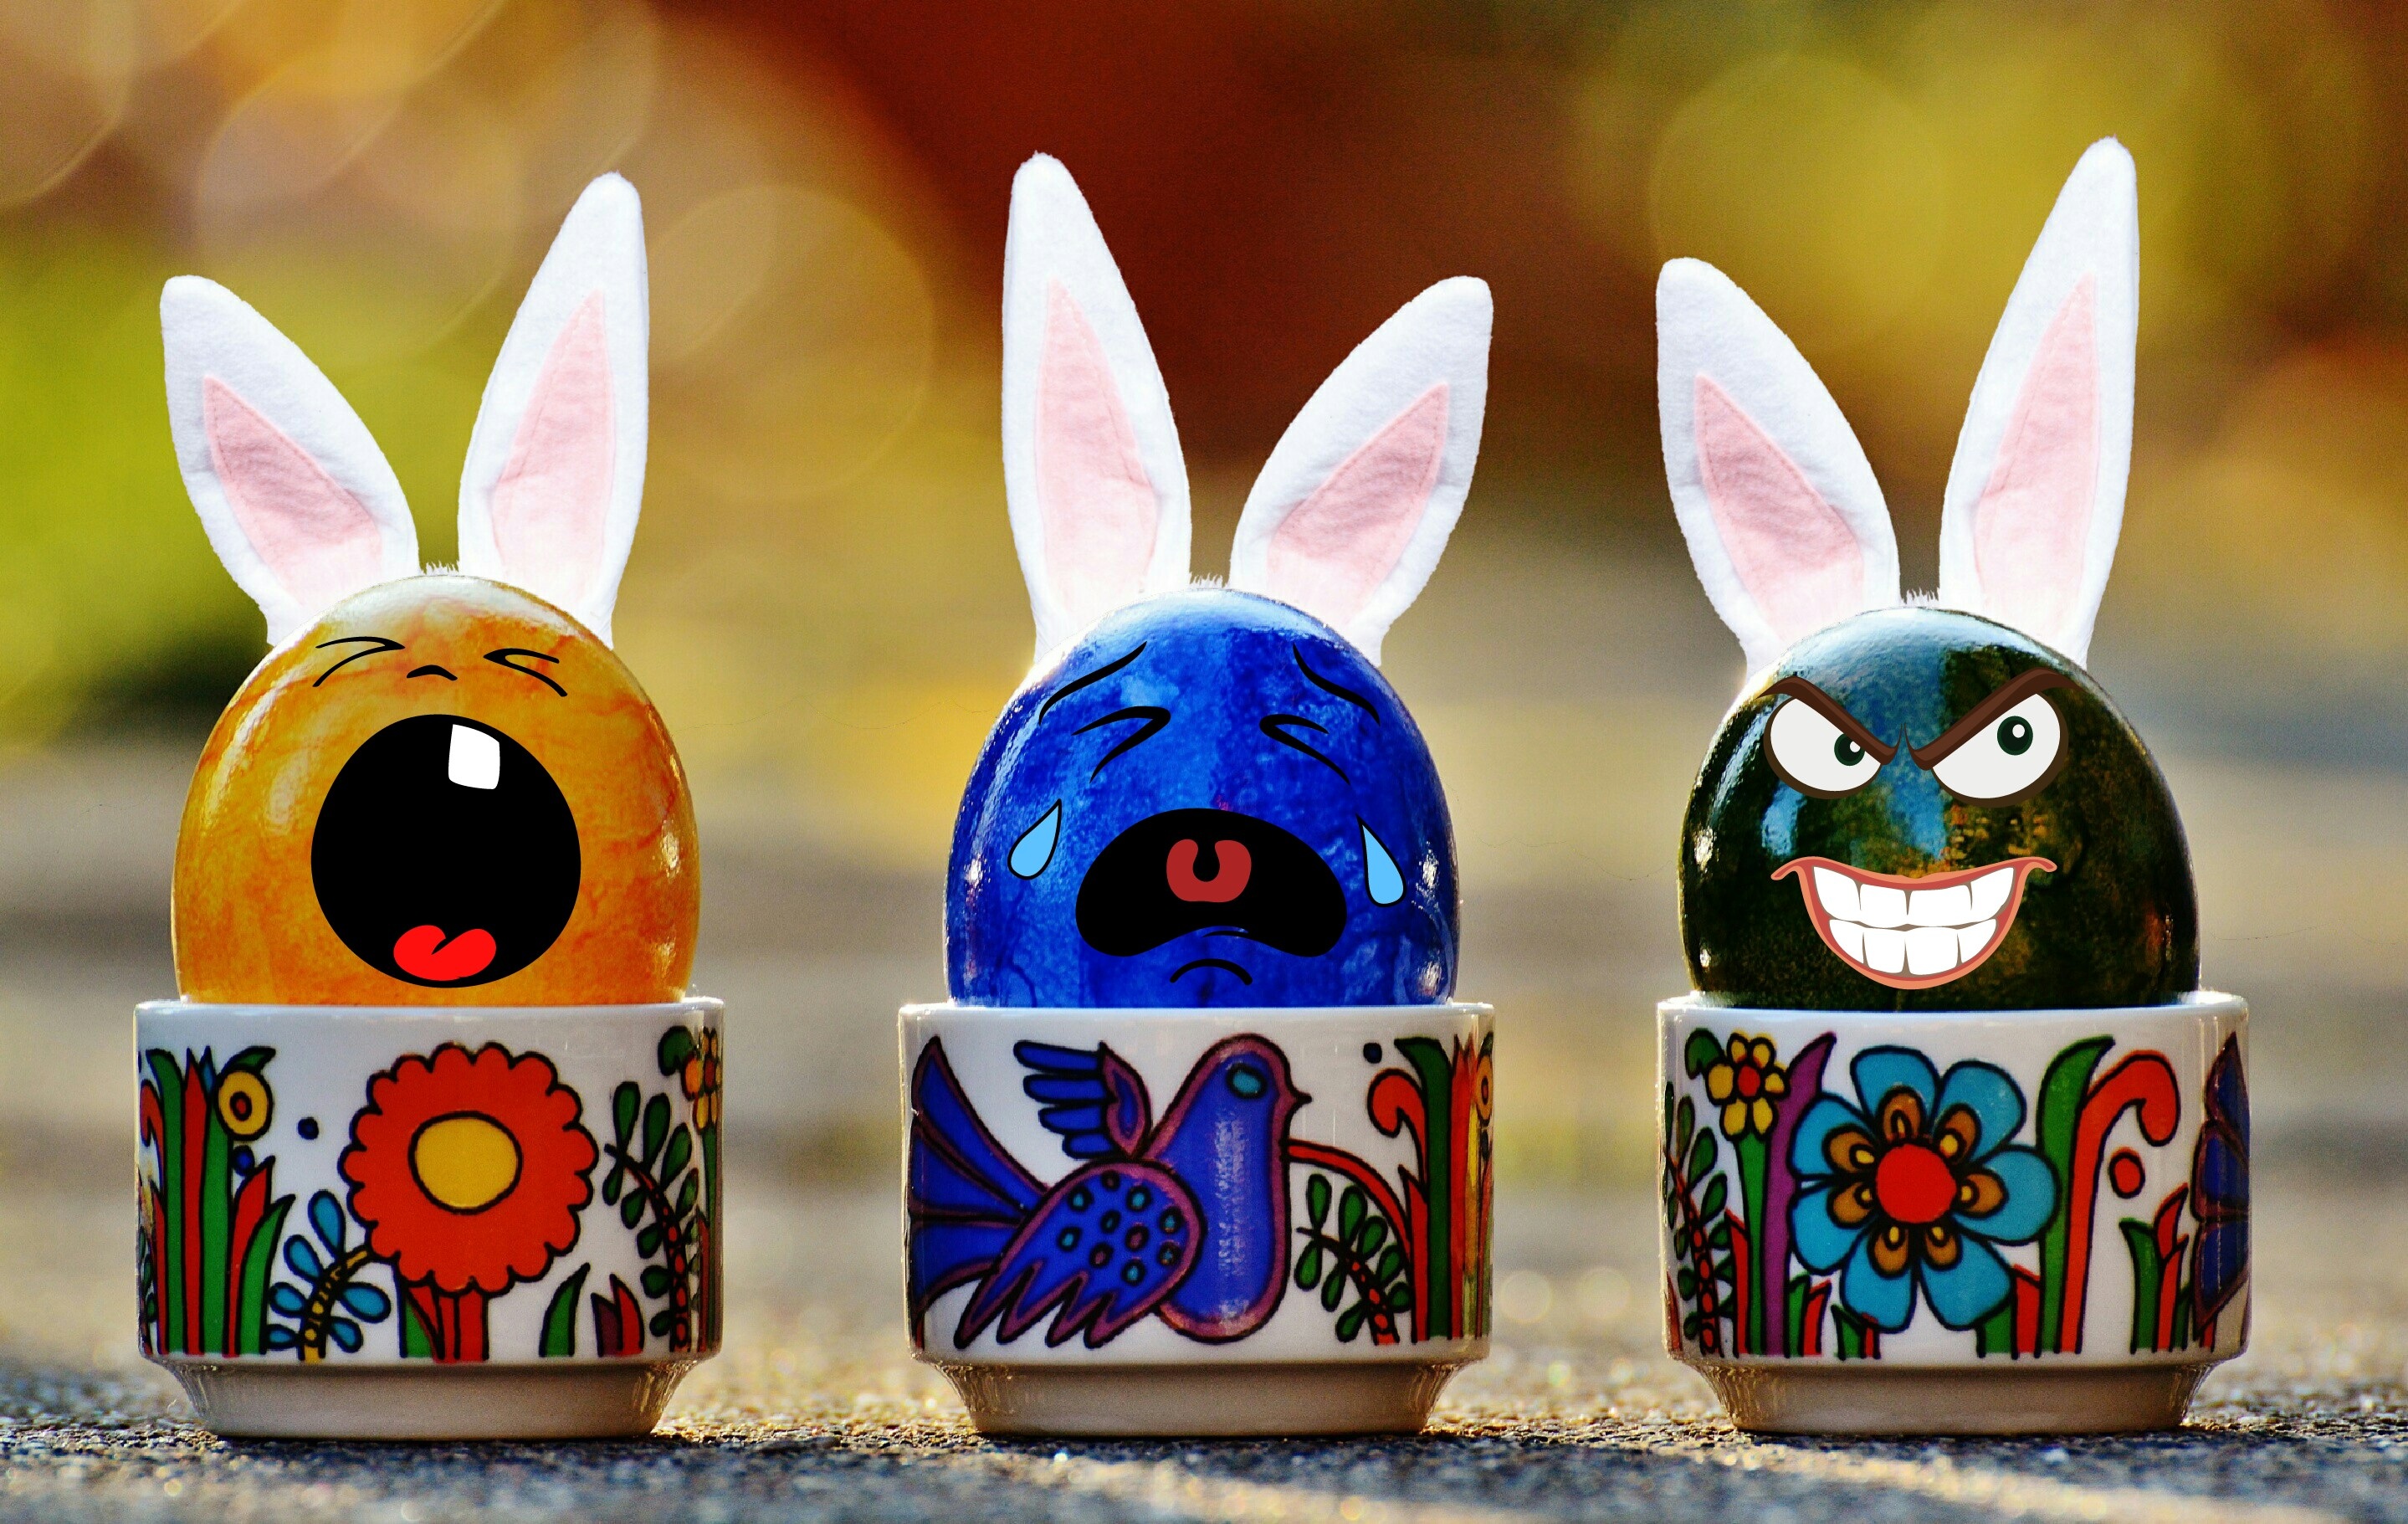
food, color, holiday, colorful, egg, hare, face, fun, ears, funny, easter, colored, easter eggs, happy easter, rabbit ears